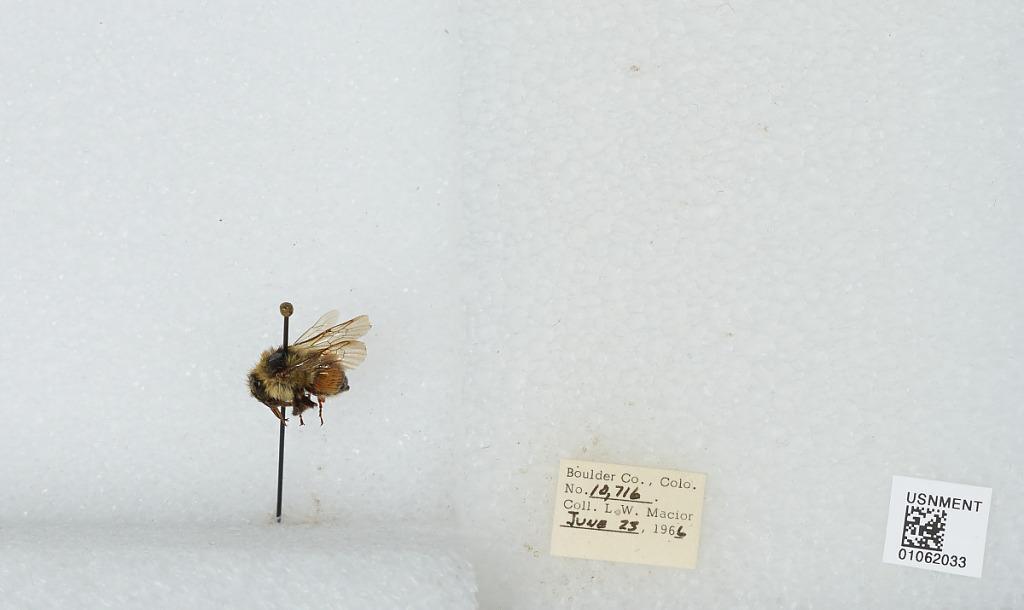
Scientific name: Bombus (Pyrobombus) bifarius Cresson
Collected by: L. Macior
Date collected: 1966-6-23
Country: United States
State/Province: Colorado
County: Boulder
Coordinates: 40.09, -105.36